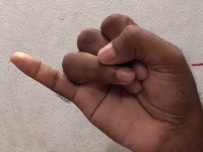
ASL sign: J